Charles Collins (actor)

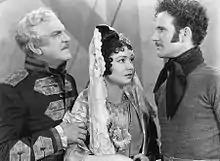
Frank Morgan, Steffi Duna and Collins in "Dancing Pirate" (1936)

Charles Clyde Collins (7 January 1904 – 26 June 1999) was an American singer and actor. He was particularly known for his work within musical comedy, between Broadway, films and television series.